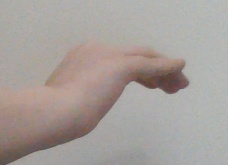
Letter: haa